John W. Sprague

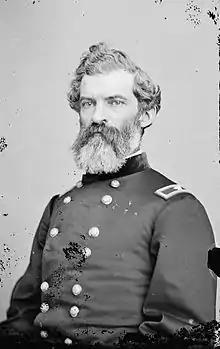
Brig. Gen. John W. Sprague

John Wilson Sprague (April 4, 1817 – December 27, 1893) was an American soldier and railroad executive. He served as a general in the Union Army in the Western Theater of operations during the American Civil War. He received the Medal of Honor for gallantry at the Battle of Decatur during the Atlanta Campaign. After the war, he was a railroad executive and later co-founded the city of Tacoma, Washington, serving as its first mayor.